South Willingham

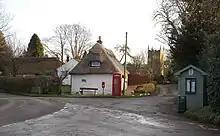
South Willingham village centre

The parish has six Grade II and one Grade II* listed buildings. These include the church, two thatched cottages in the village centre, two other cottages and two farm houses.